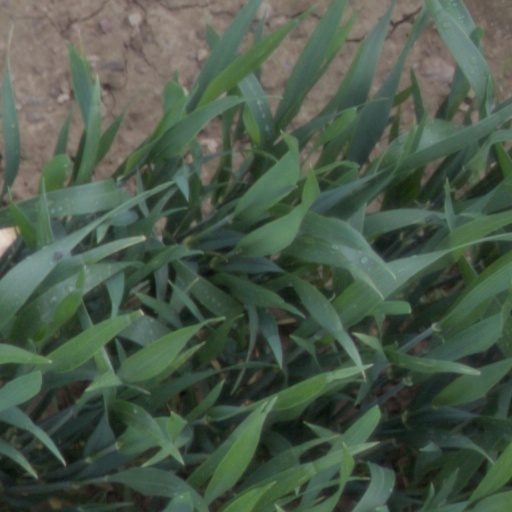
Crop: wheat